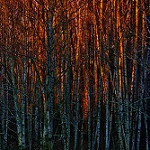
Label: forest